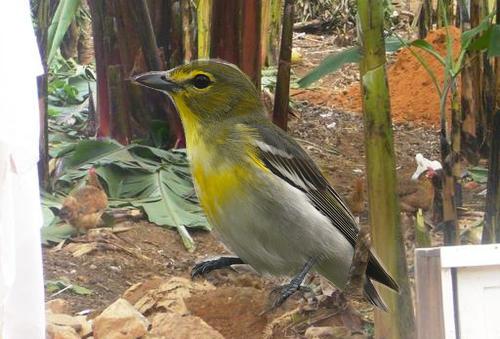
Bird species: Yellow_throated_Vireo
Bird type: landbird
Background: land